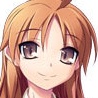
Portrait style: Anime Portrait